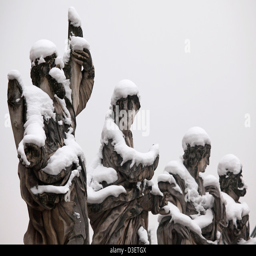
snow on statues of the disciples